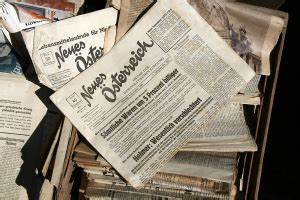
Label: paper